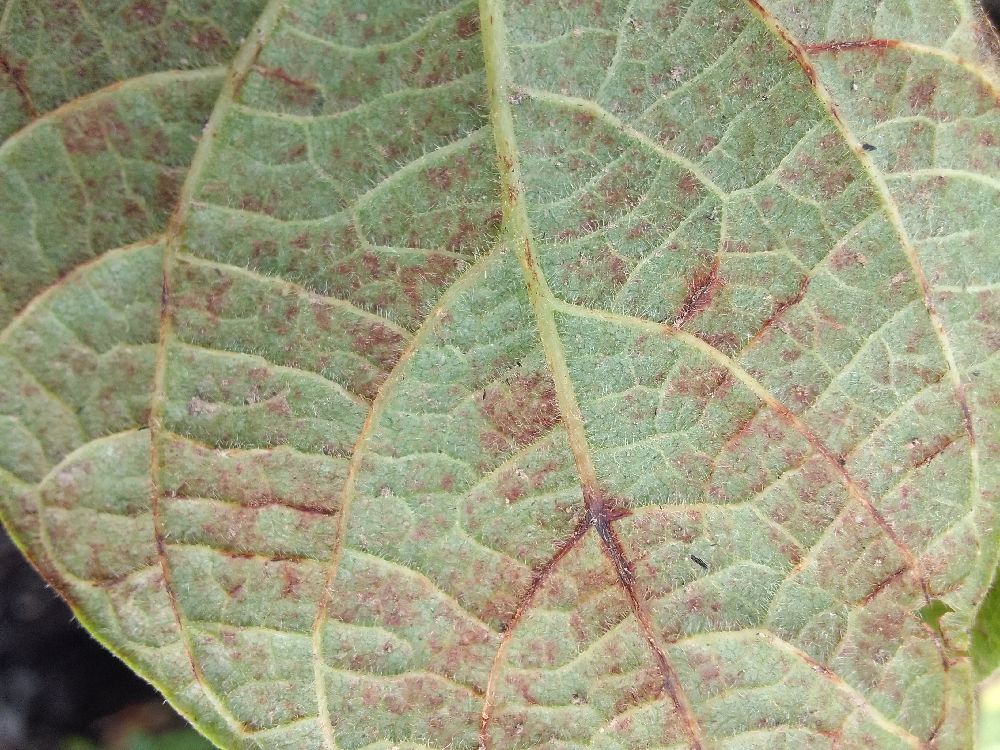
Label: anthracnose